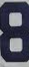
Number: 8